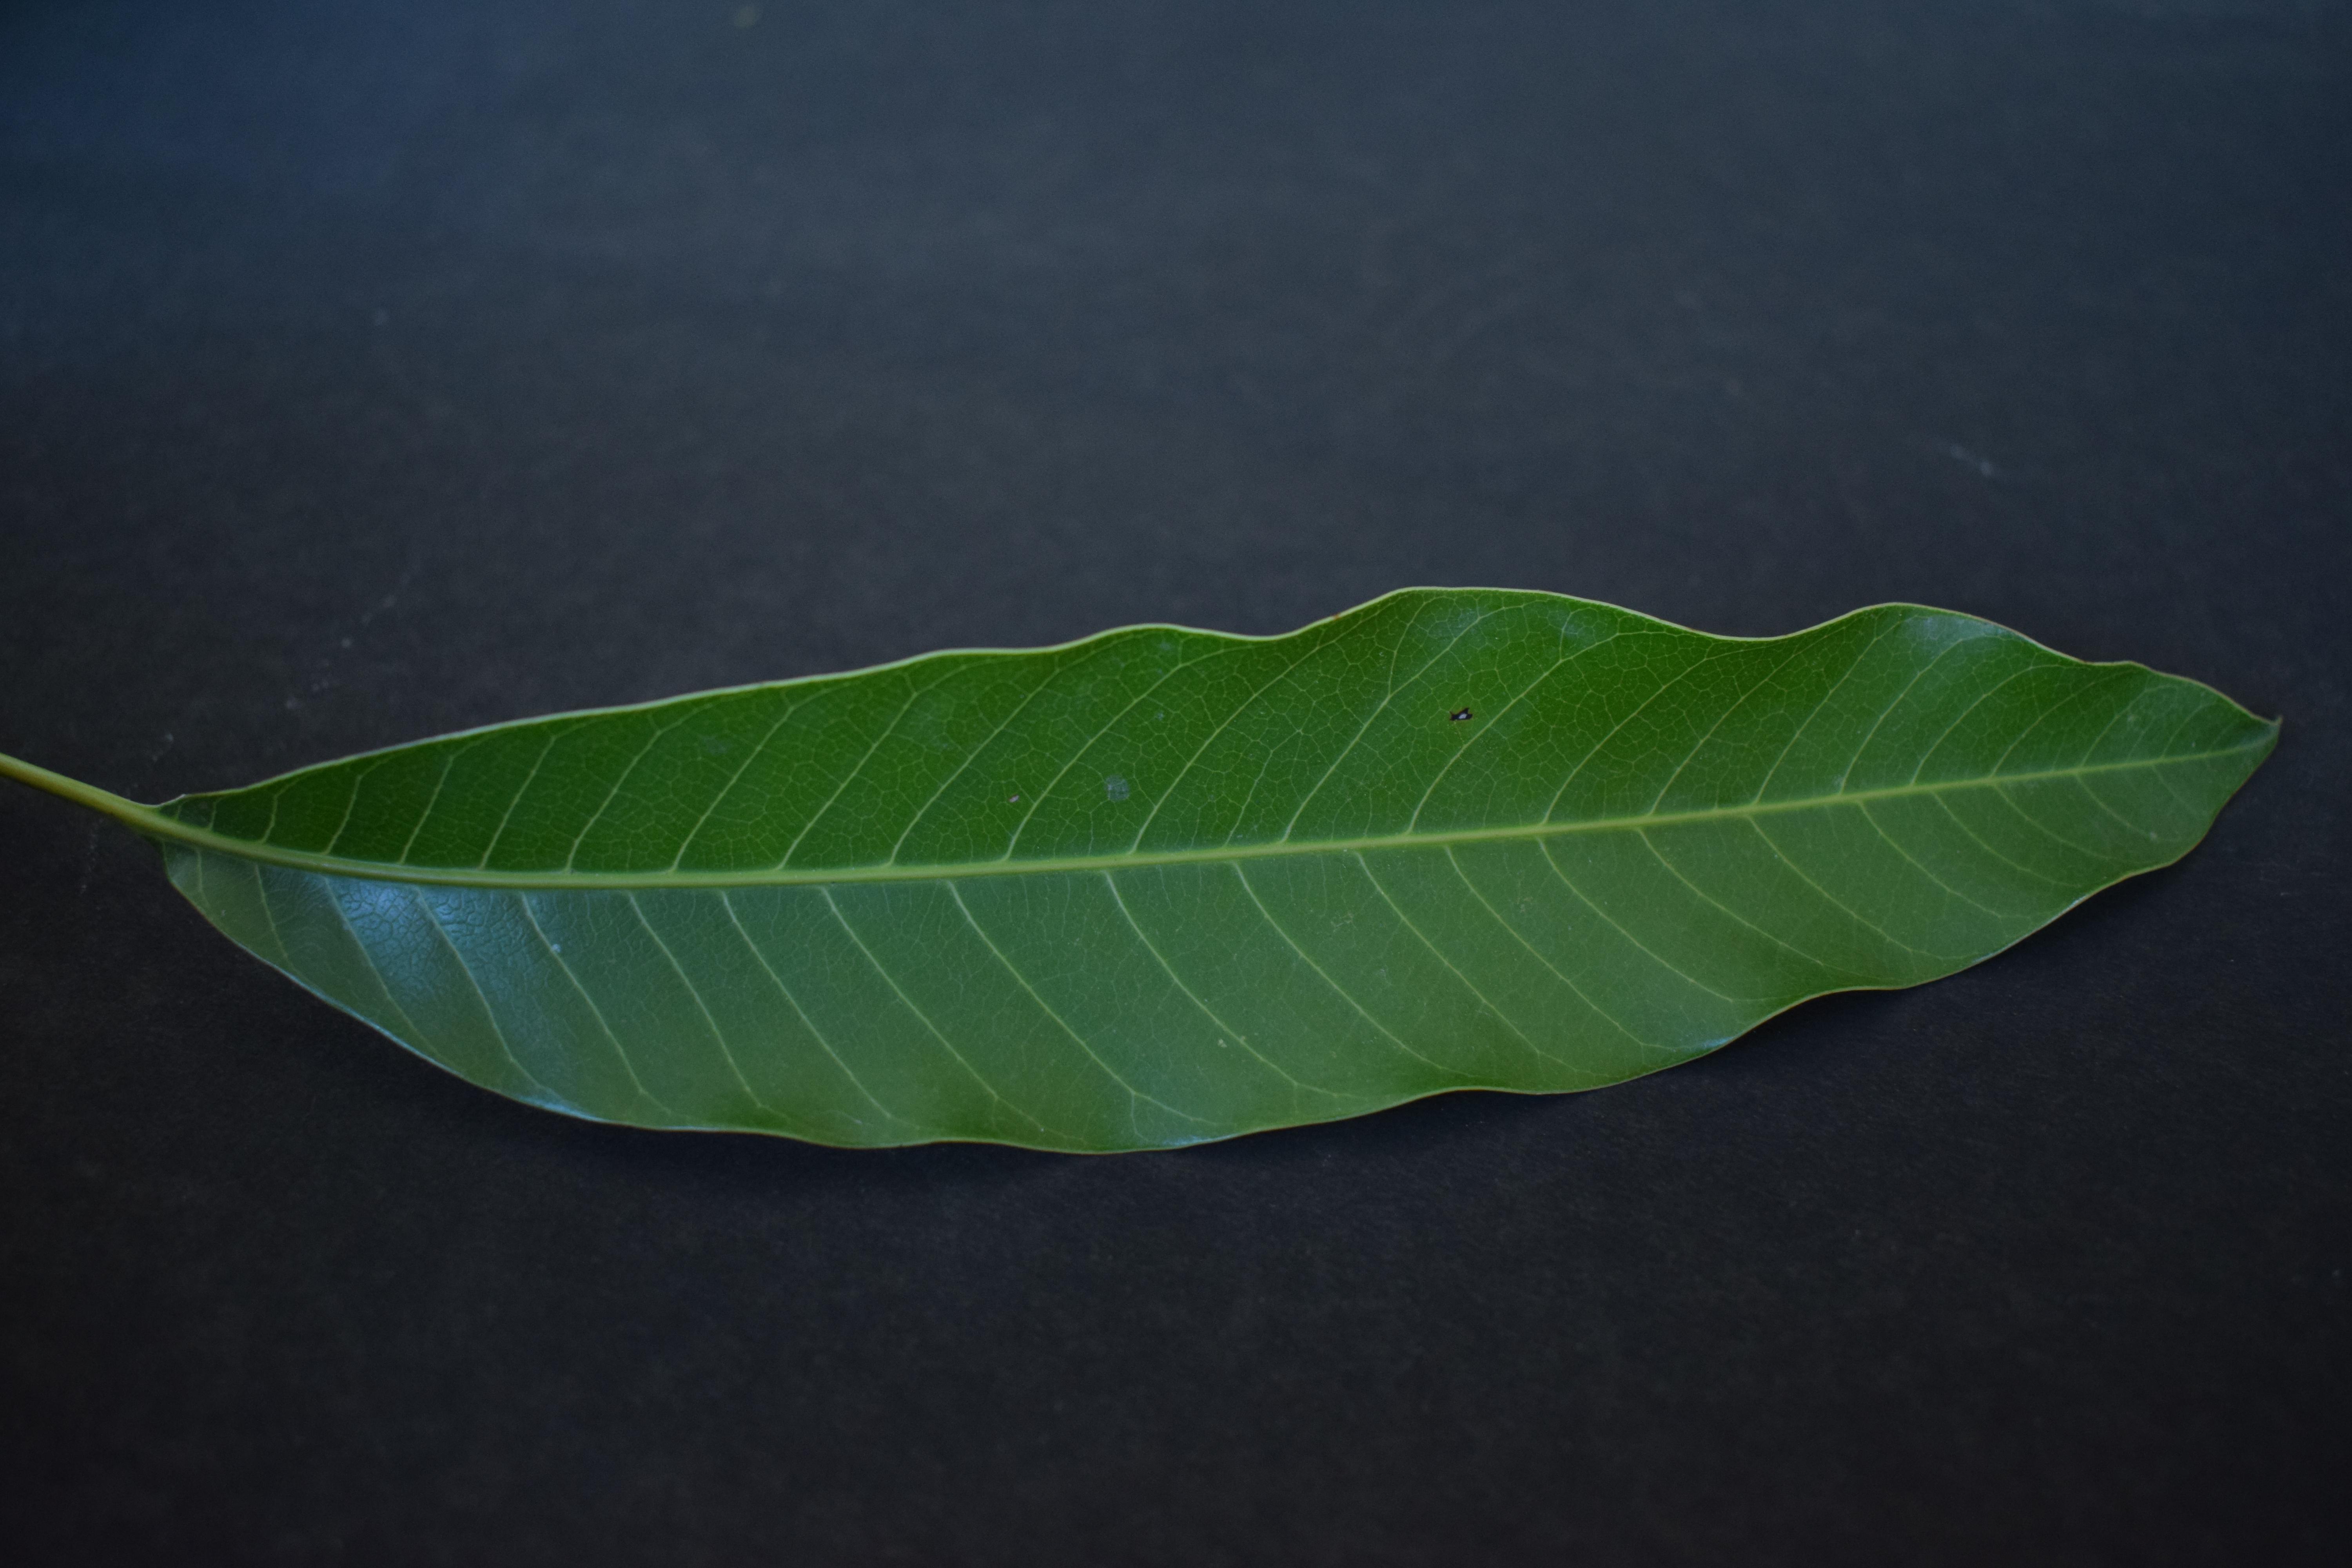
Plant species: Mango